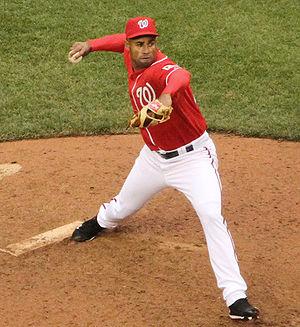
Miguel Jerez Batista Decartes est un lanceur droitier qui joue dans les Ligues majeures de baseball de 1992 à 2012.